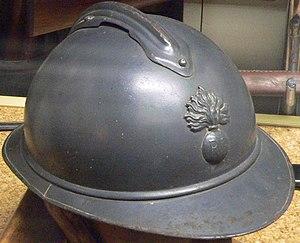
L'infanterie française durant la Première Guerre mondiale est l'arme qui déplore le plus de pertes durant le conflit. Initialement organisée comme une armée du XIXᵉ siècle avec un uniforme suranné et une doctrine dépassée, elle a dû sous peine de disparaître sous l'effet de l'attrition entreprendre un effort de mutation colossal. De nouvelles armes, de nouvelles organisations testées au prix de nombreux morts, lui permettront de devenir une des armes les plus performantes et d'être un des acteurs majeurs de la victoire finale des troupes alliées.
Le casque Adrian M 1915, lointainement inspiré de la bourguignotte du Moyen Âge, est le casque militaire équipant les troupes françaises pendant la Première Guerre mondiale. Il fut conçu dans l'urgence quand des millions de soldats se retrouvèrent engagés dans la guerre de tranchées et que les blessures à la tête devinrent la cause d'une proportion significative des pertes sur le champ de bataille ; 77 % des blessures des Poilus étaient localisées à la tête avant son adoption, le chiffre tombant à 22 % en 1916.